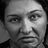
Emotion: sad